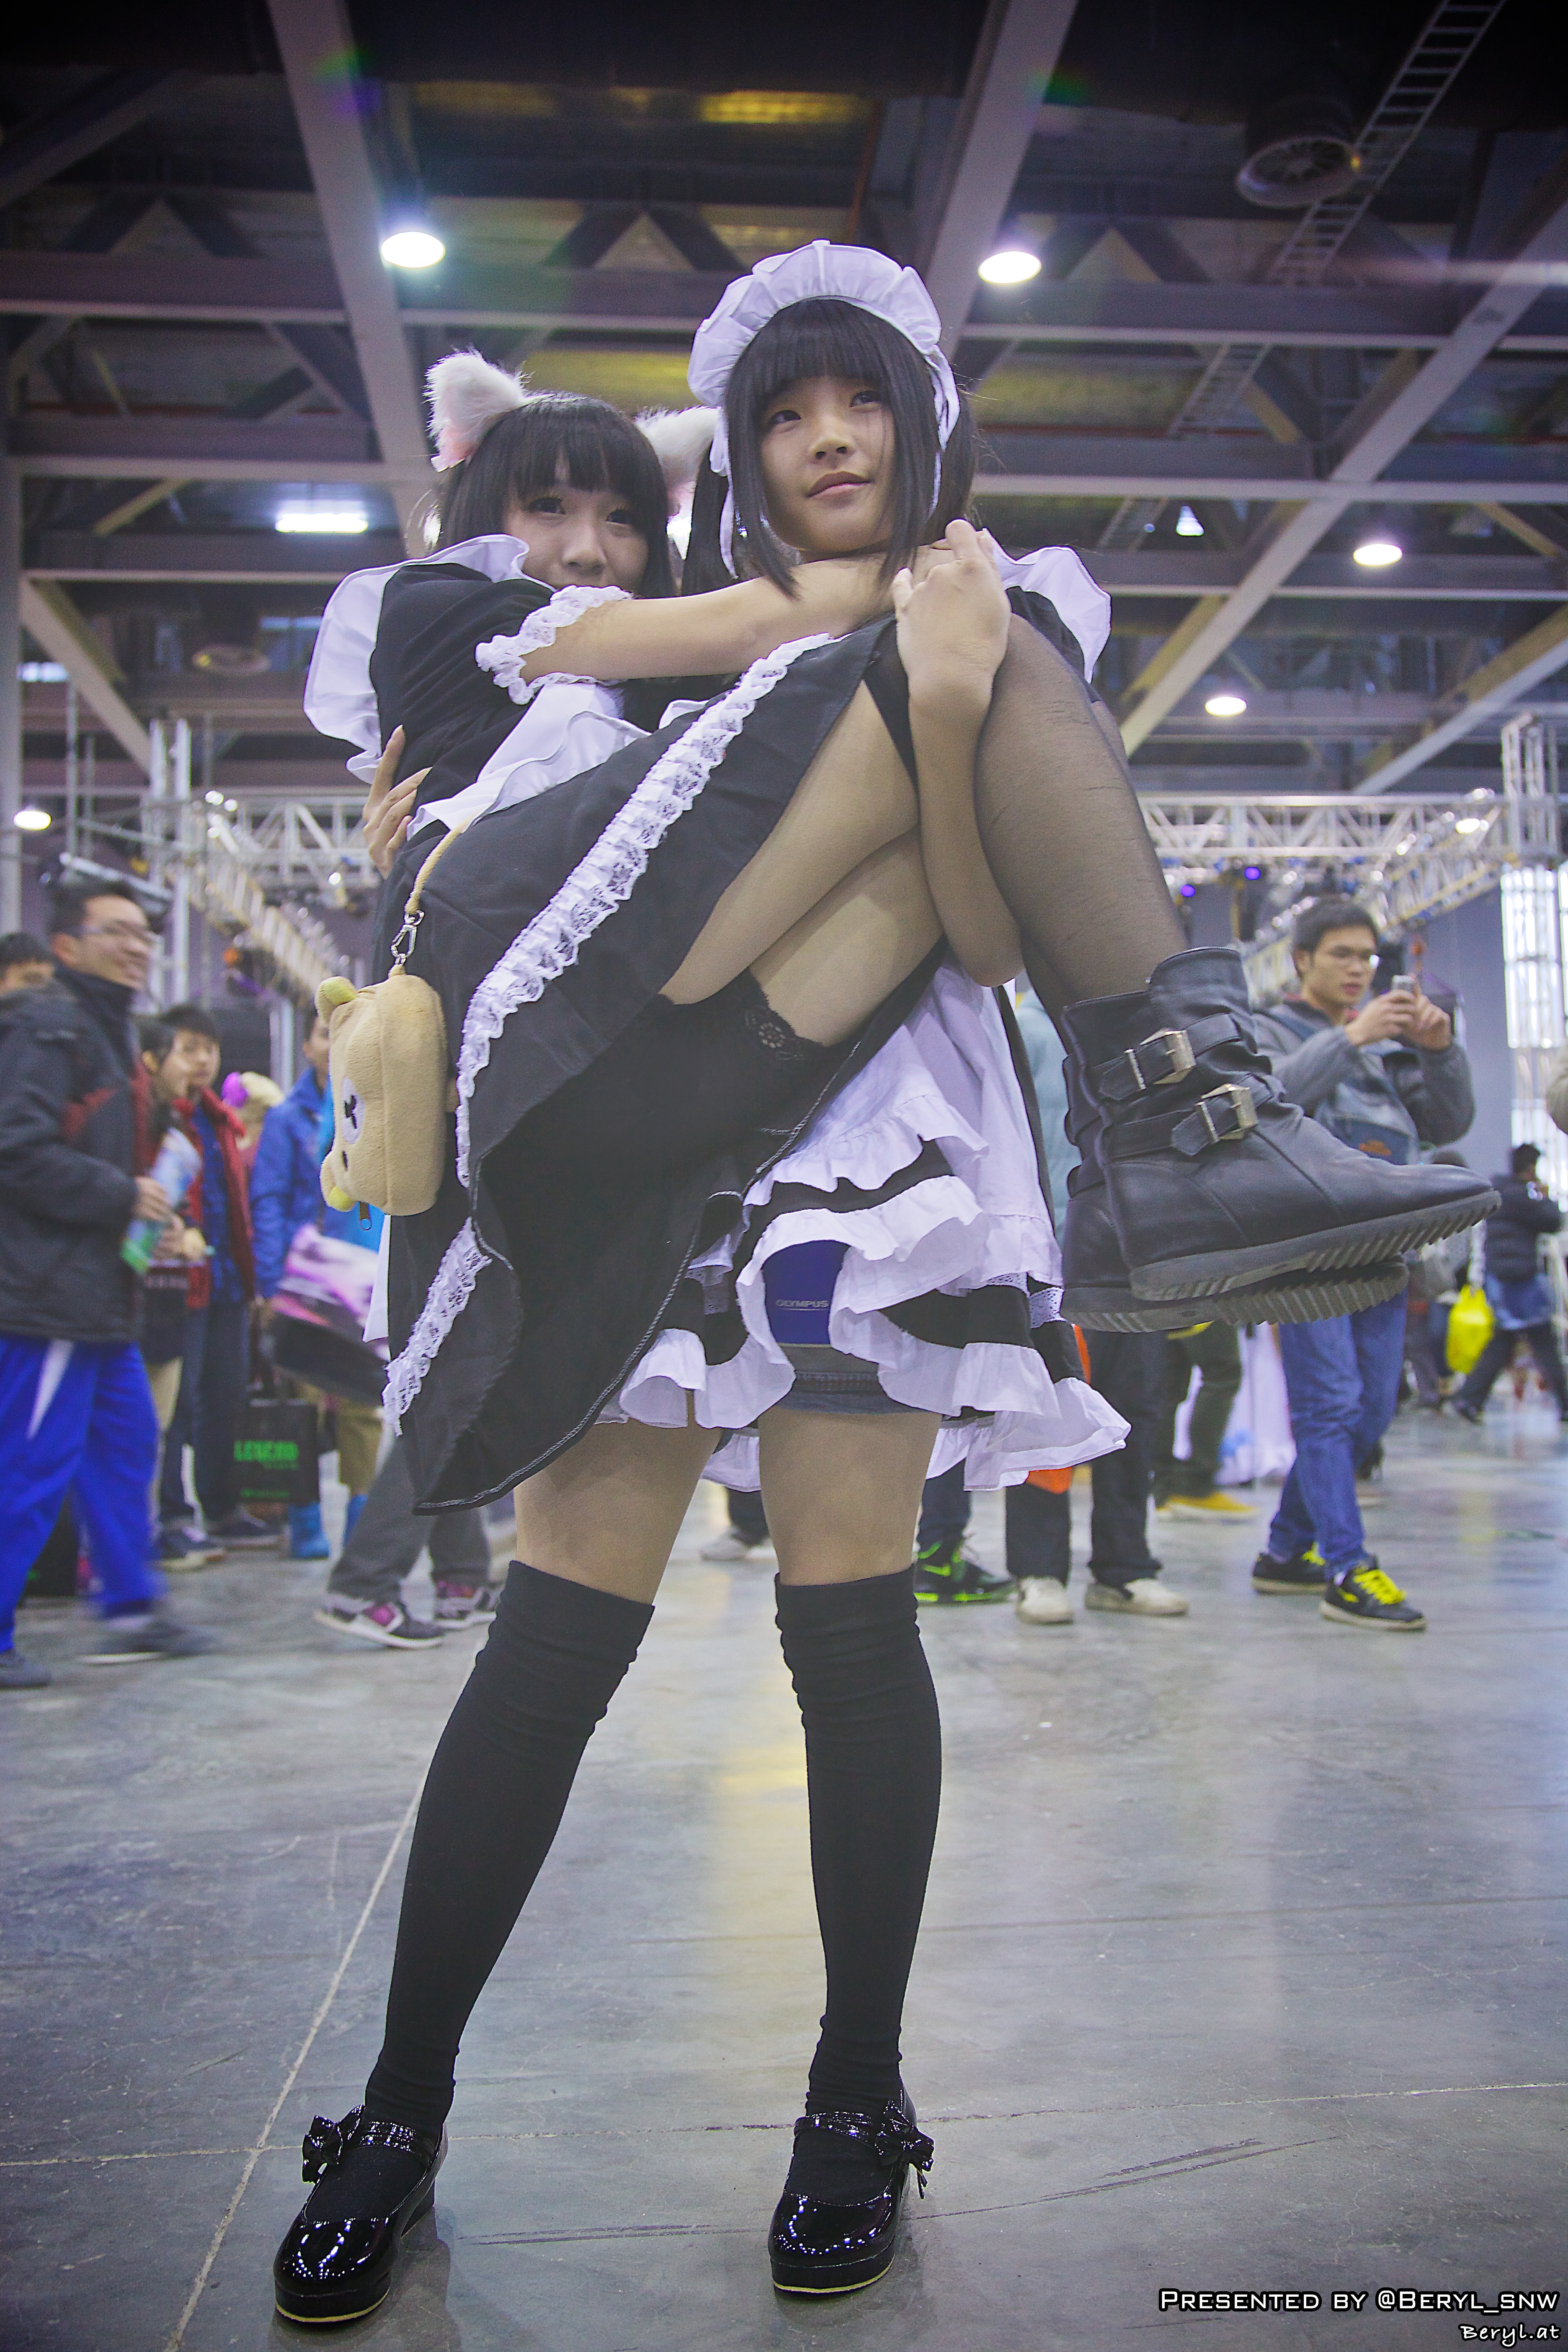
girl, game, play, boy, clothing, cosplay, girls, performance, boys, gun, canton, maid, costume, anime, acg, cos, coser, costumeplay, fair, convention